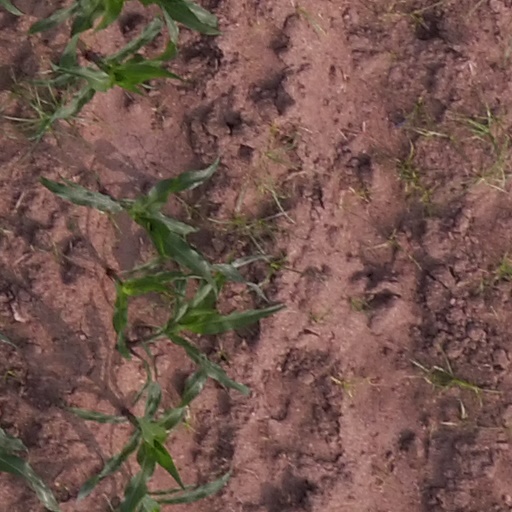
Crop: maize; corn